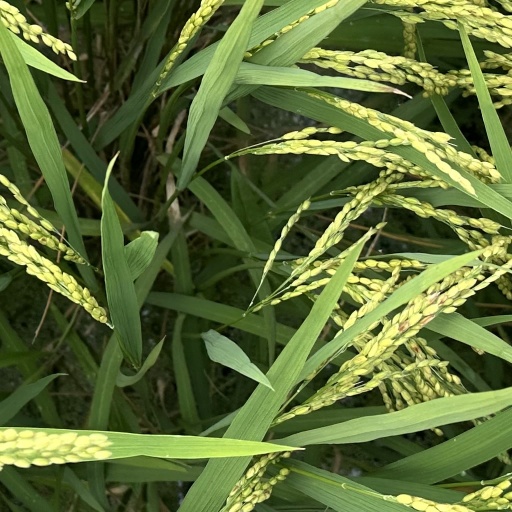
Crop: rice